Prancing Horse

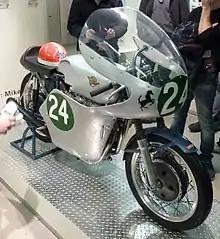
Taglioni's horse on the front of a Ducati racing motorcycle.

Fabio Taglioni, an influential engineer within Ducati, applied the same emblem to many of his motorcycles. Similar to Ferrari, he did this in tribute to Francesco Baracca: Taglioni's father had fought alongside the ace in World War I, and the two families remained in friendship with one another afterwards. As Taglioni rose in prominence within Ducati, Francesco's mother, the same woman who permitted Enzo to use the horse, also allowed him to do so. Rather than using Baracca's original horse, Taglioni elected to use the redesigned version created by Ferrari. Ducati stopped using the emblem after 1961.